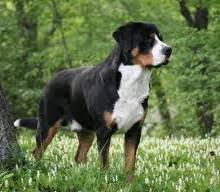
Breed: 237-n000086-Greater_Swiss_Mountain_dog